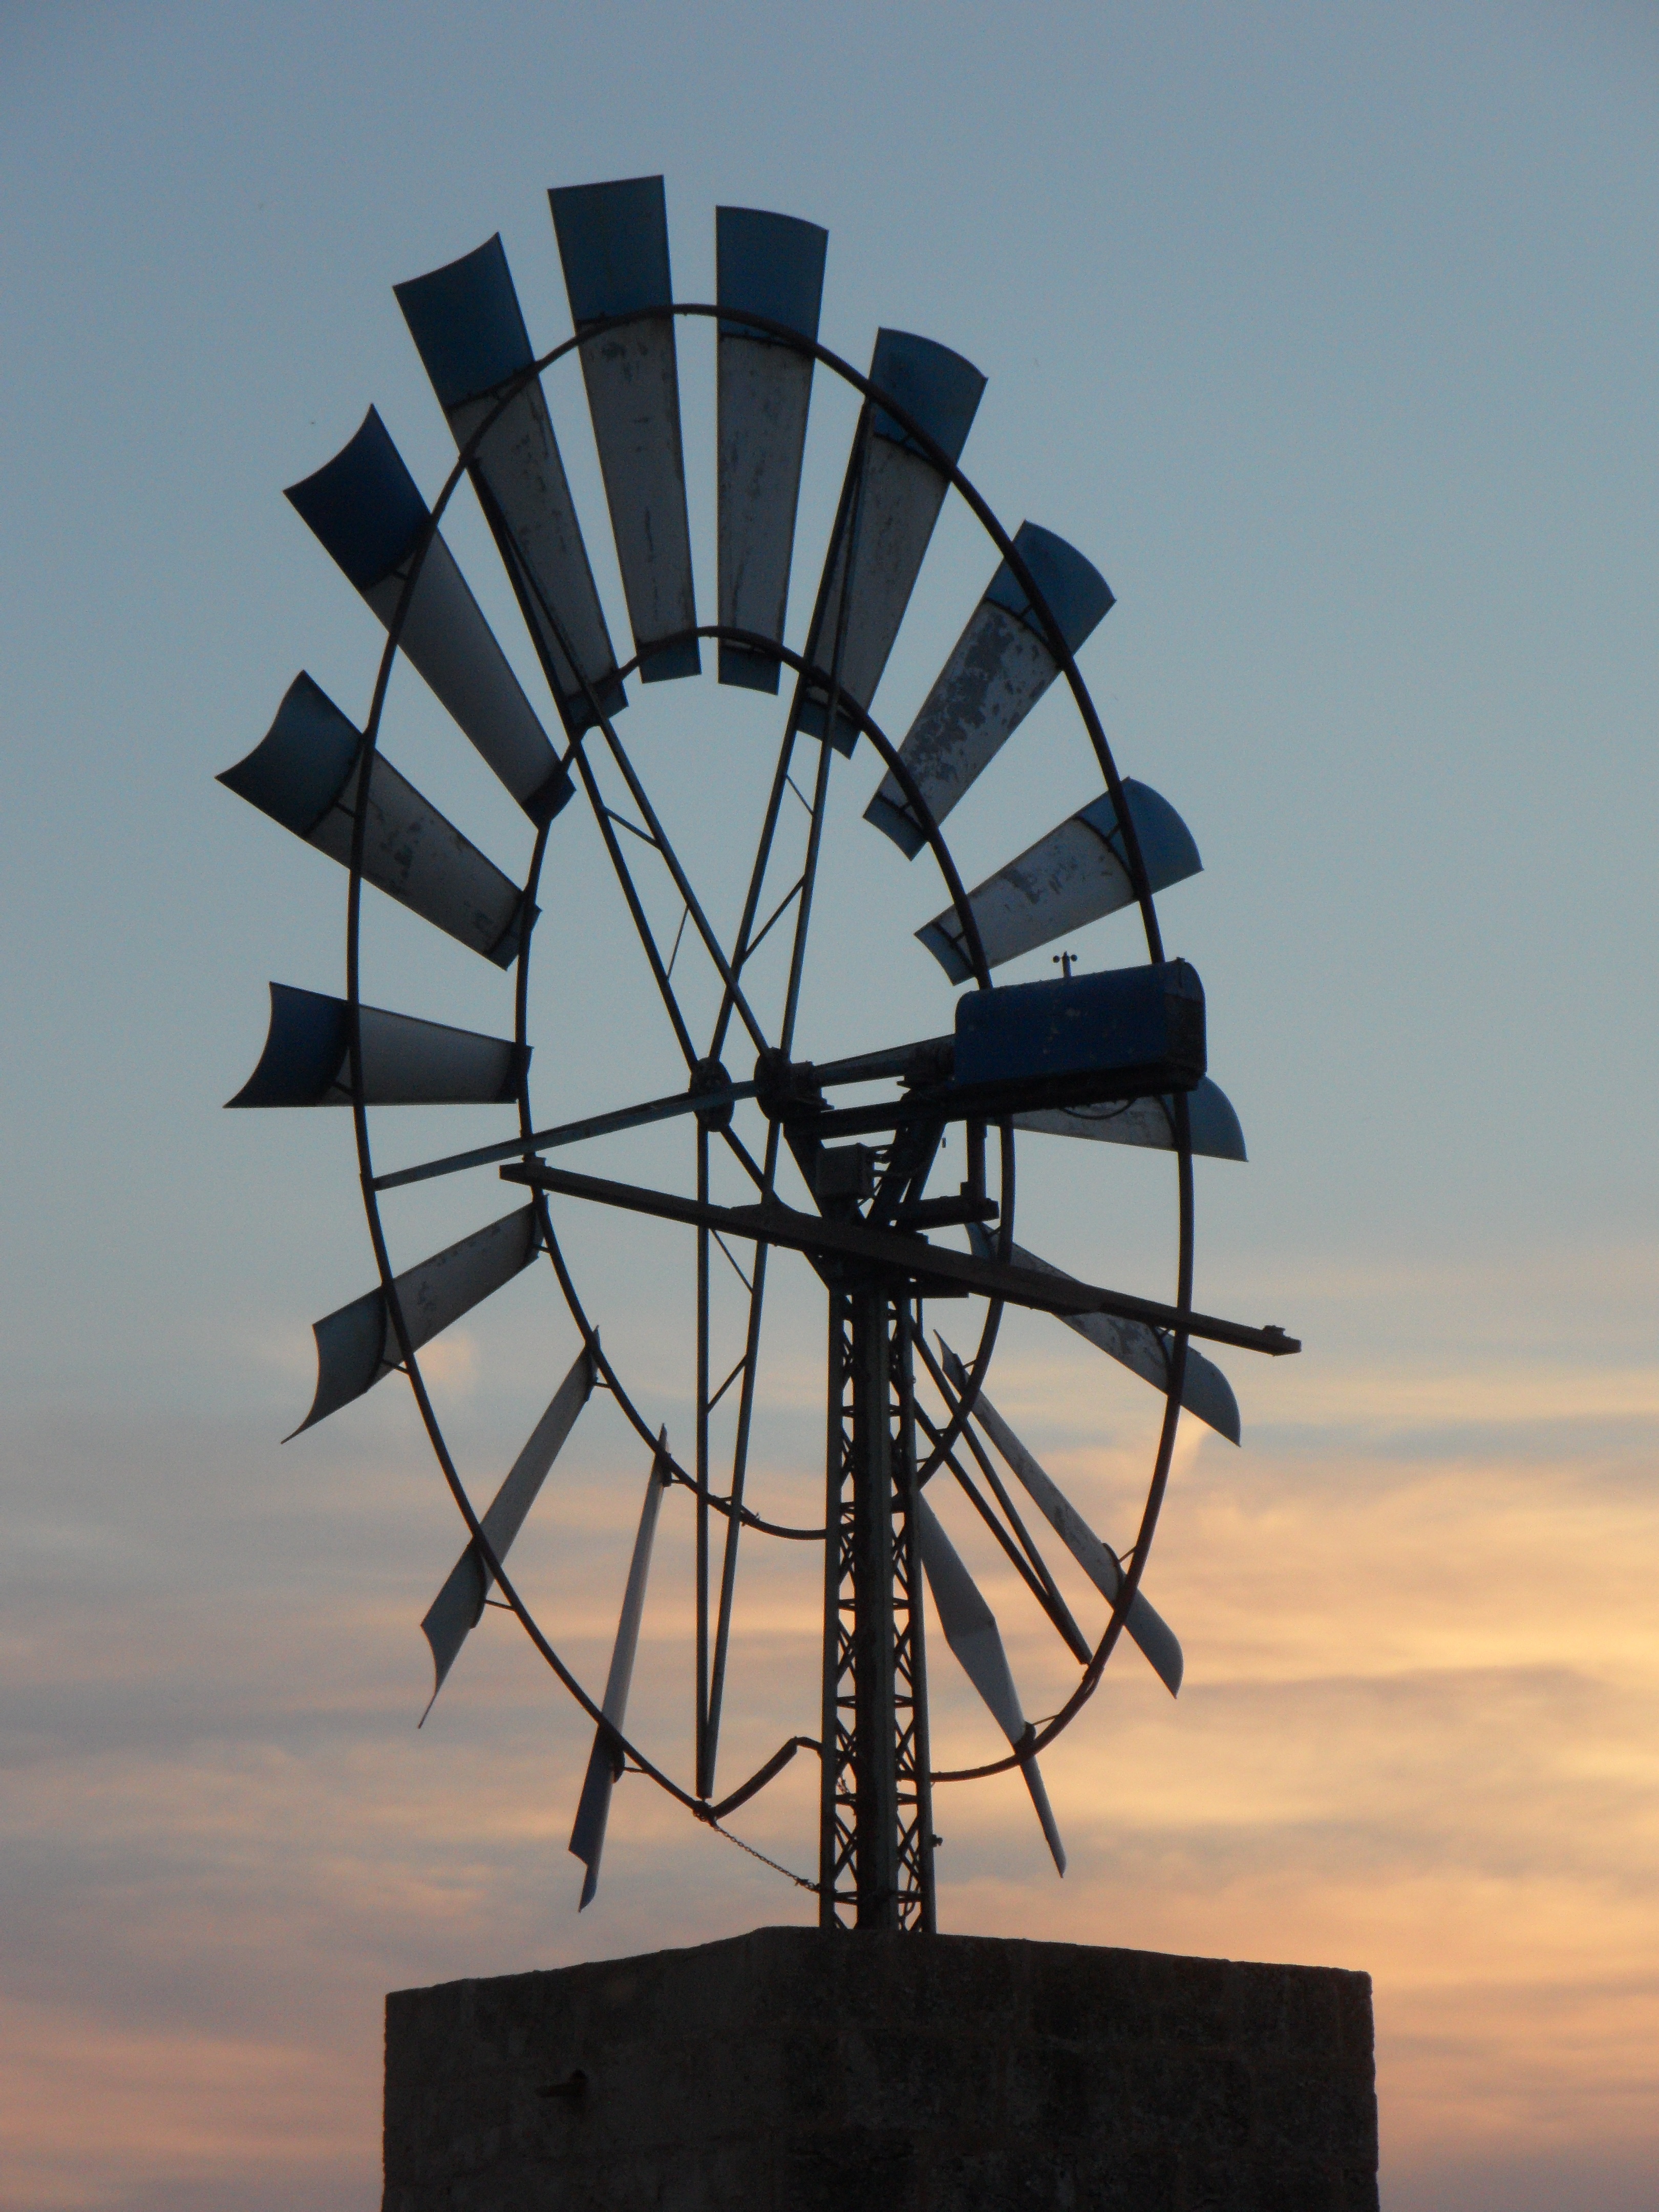
sky, windmill, wind, ferris wheel, tower, metal, pinwheel, wind energy, energy, mill, symmetry, mallorca, tourist attraction, abendstimmung, about